Bob Hoffman (basketball)

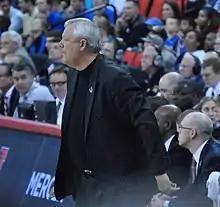

Bob Hoffman (born July 18, 1957) is an American college basketball coach who is currently the head coach at the University of Central Oklahoma.